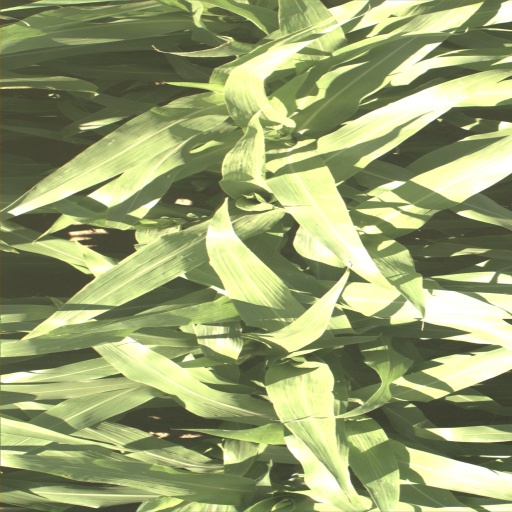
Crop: sorghum